Inca agriculture

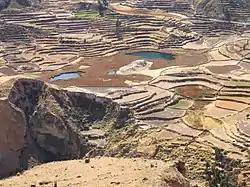
Terraces were built to permit agriculture in the rugged terrain of the Andes.

The heartland of the Inca Empire was in the high plateaus and mountains of the Andes of Peru. This area is mostly above in elevation and is characterized by low or seasonal precipitation, low temperatures, and thin soils. Freezing temperatures may occur in every month of the year at these altitudes.